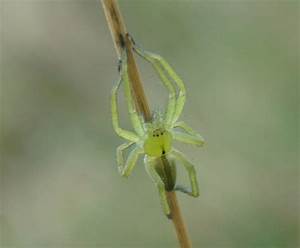
Label: ragno